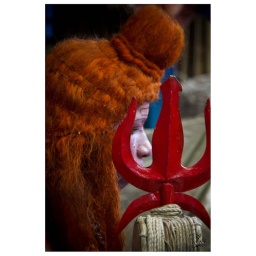
I shot this shy Shiva in the flower market of Kolkata.